Frederic Shields

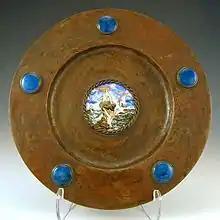
F Shields. Charger. 1890s

Shields also undertook designing of three-dimensional objects of applied art. Several artefacts, designed, painted and signed by Shields are known.